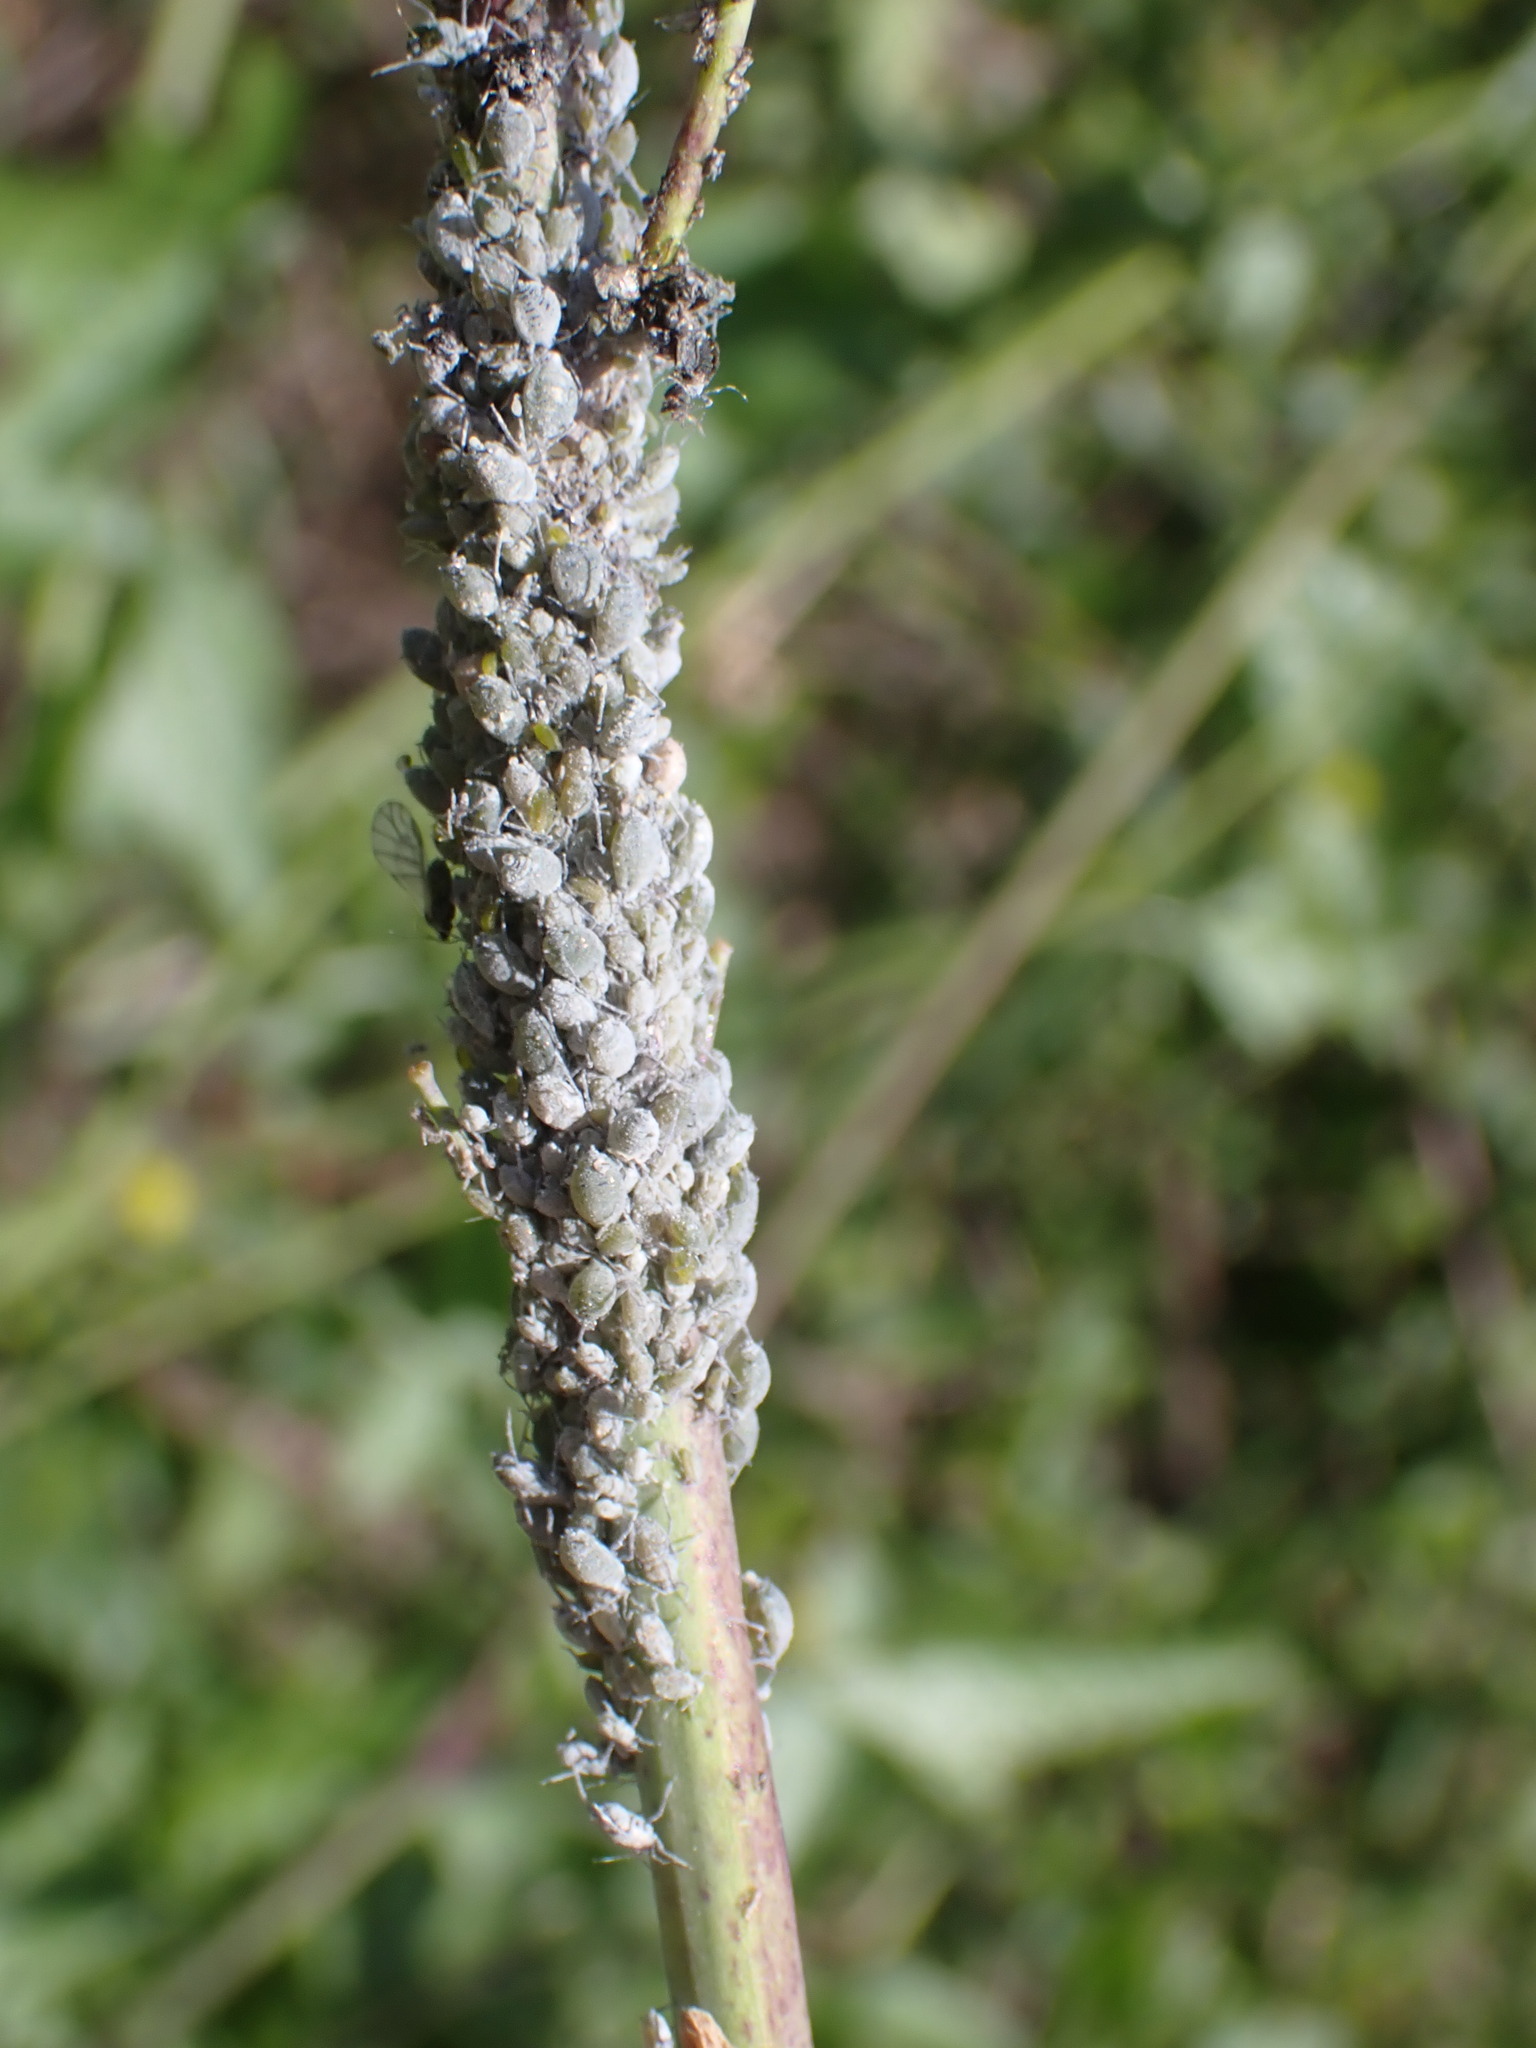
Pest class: cabbage_aphid